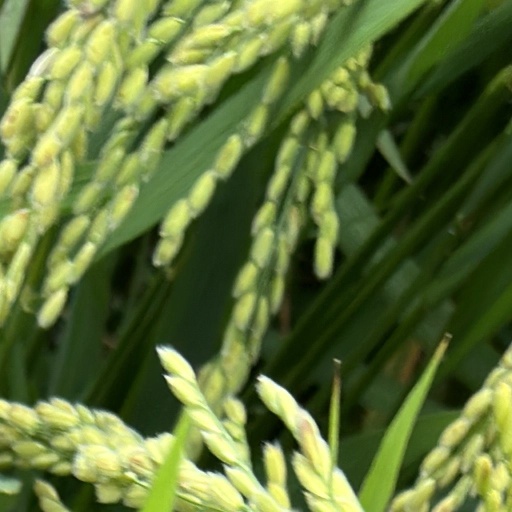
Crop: rice